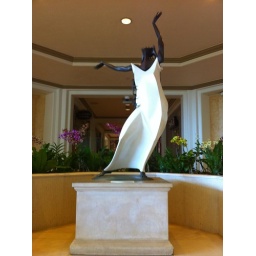
The lady in the white dress was a clue in our treasure hunt